1919 Liverpool West Derby by-election

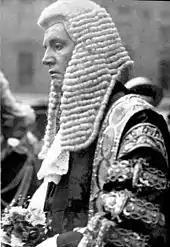
Sir F.E. Smith, newly created Lord Birkenhead

Turnout was unsurprisingly low so soon after a General Election. Hall won the seat by a much reduced margin.